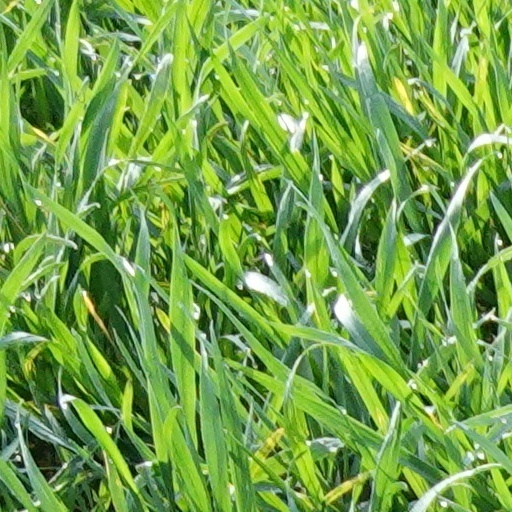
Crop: wheat